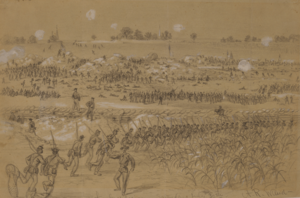
Alfred Rudolph Waud est un artiste et illustrateur américain, né à Londres en Angleterre. Il est connu pour les esquisses faites en tant que correspondant de guerre au cours de la guerre de Sécession.